Children's programming on CBS

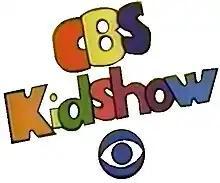
CBS Kidshow logo

In 1998, CBS began contracting other companies to provide programming material for the network's Saturday morning schedule. The first of these blocks was the "CBS Kidshow" (using the tagline, "The CBS Kidshow: Get in the Act."), which debuted in October of that year and featured programming from the Canada-based animation studio Nelvana (such as "Anatole", "Mythic Warriors", "Birdz", "Rescue Heroes" and "Flying Rhino Junior High"), replacing Think CBS Kids. In January 1999, "Franklin" and "Rupert" switched networks, with the former moving from the CBS lineup to Nickelodeon's preschool block Nick Jr., while the latter moved from Nick Jr. to CBS.